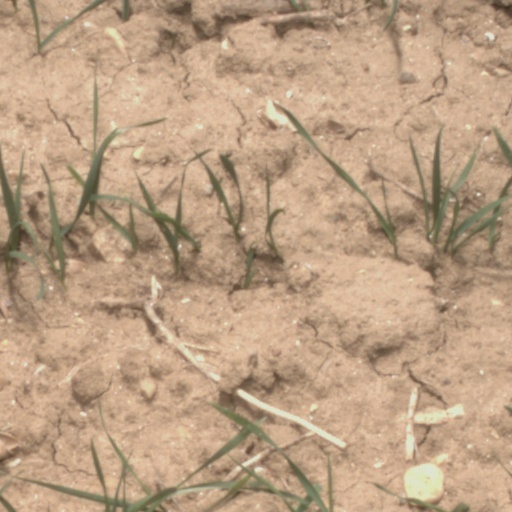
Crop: wheat